Ava Gardner

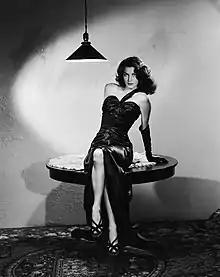
Gardner in a publicity photo for "The Killers" (1946)

Gardner was born on December 24, 1922, in Grabtown, North Carolina, the youngest of seven children. When Gardner was born, by community standards, they were “better than well-to-do” with her father having the deed to their tobacco and cotton farm, and owning a sawmill and a country store. She was of English and Scots-Irish ancestry.